Veronica Mainetti

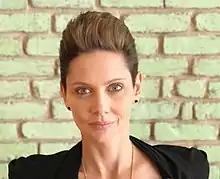
Veronica Mainetti

Veronica Mainetti is an Italian entrepreneur, environmental activist, sustainable developer and visual artist.